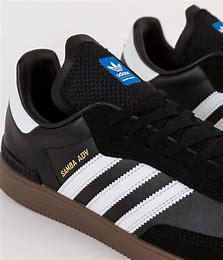
Brand: Adidas
Model: Samba